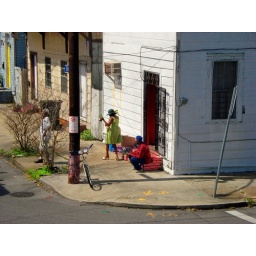
the woman in the green dress